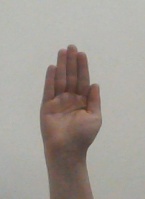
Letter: seen